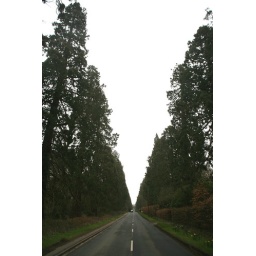
Wellingtonia Avenue - a dead straight road in Crowthorne near Wellington College, lined by these beautiful tall Wellingtonia trees